Automatic bleeding valve

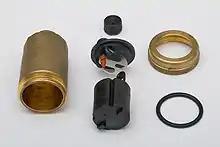
Dismantled valve components

Automatic valves are used to release trapped air as it collects. They are not a substitute for bleeding a system manually when it is first filled during commissioning, nor for remedial bleeding if the system becomes choked with trapped air. In those cases, individual bleed screws on each radiator, or high pipe run, are opened manually.